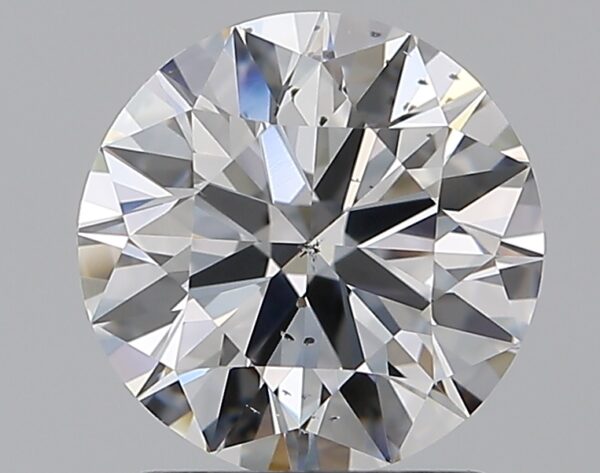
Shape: round
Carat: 1.5
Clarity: SI1
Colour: D
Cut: EX
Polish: EX
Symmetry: EX
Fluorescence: N
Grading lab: GIA
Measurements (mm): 7.36 x 7.41 x 4.48